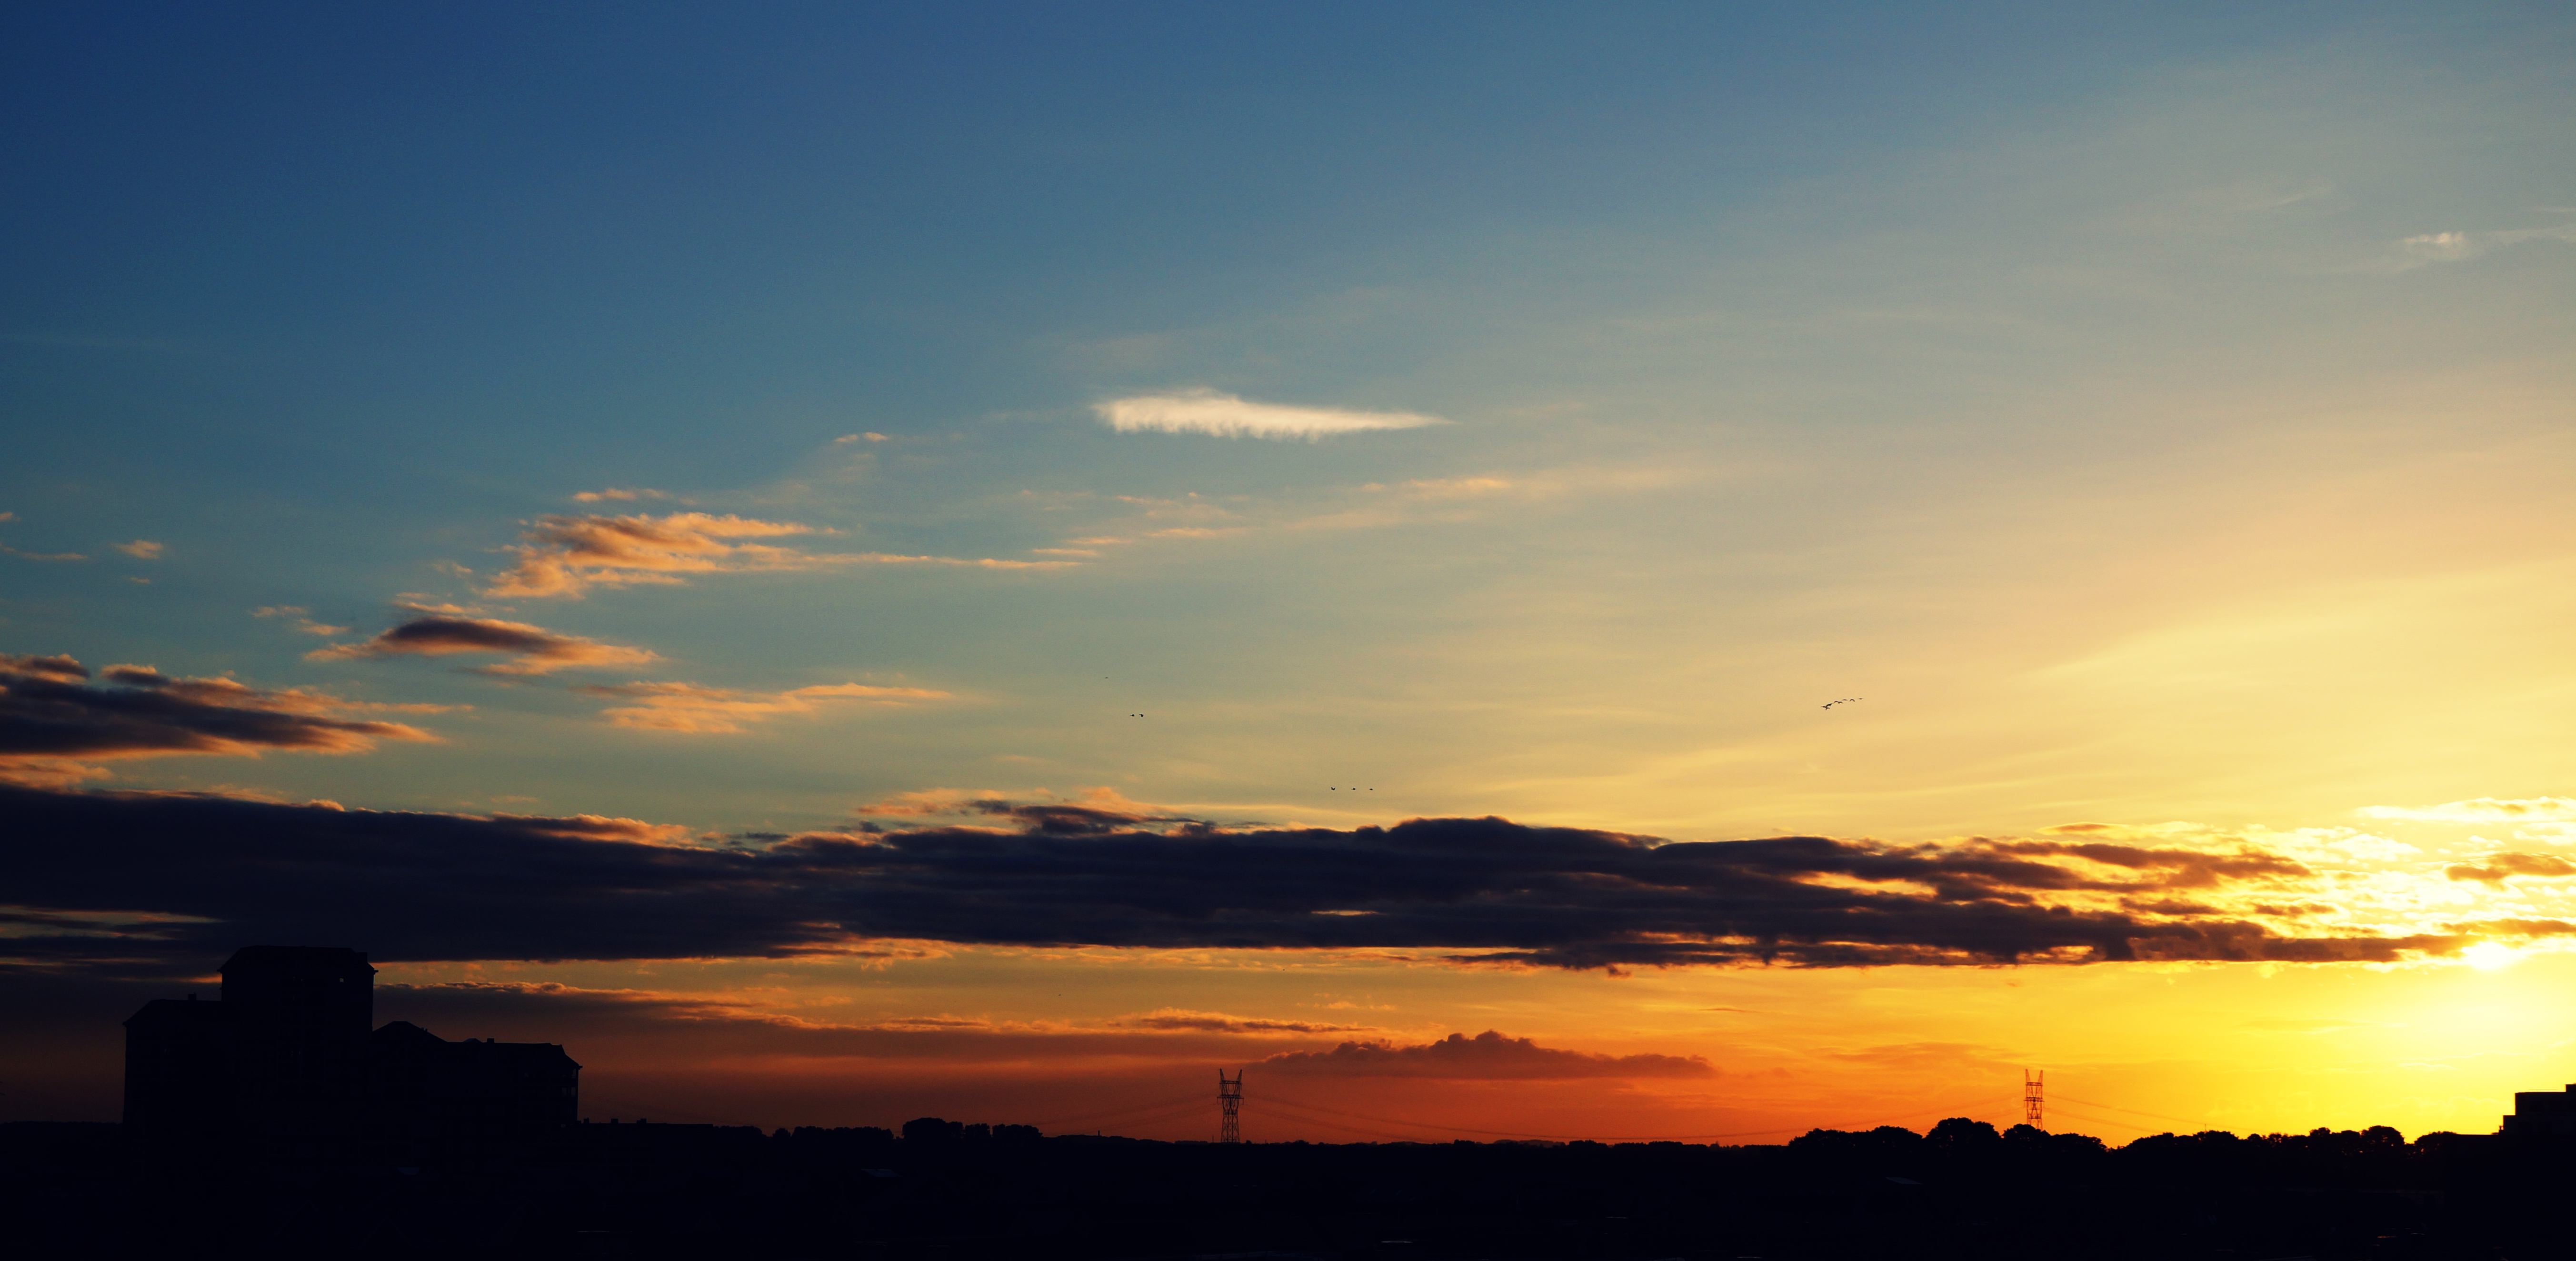
sea, horizon, silhouette, cloud, sky, sun, sunrise, sunset, sunlight, morning, dawn, atmosphere, dusk, evening, clouds, afterglow, red sky at morning